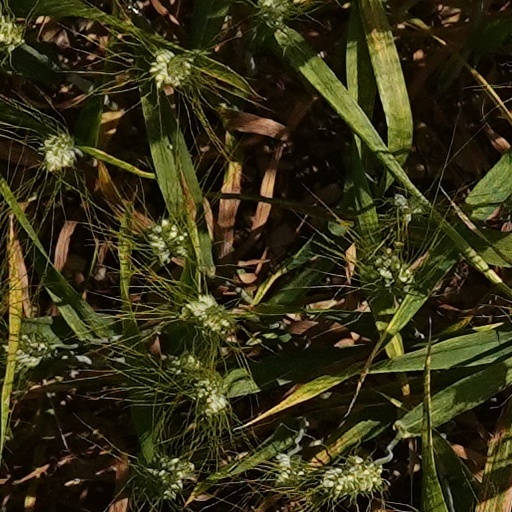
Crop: wheat